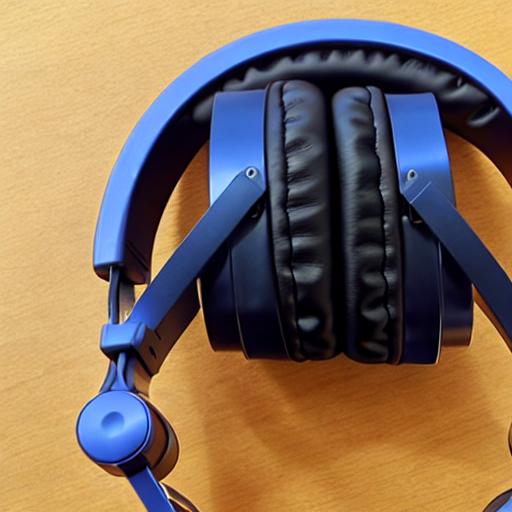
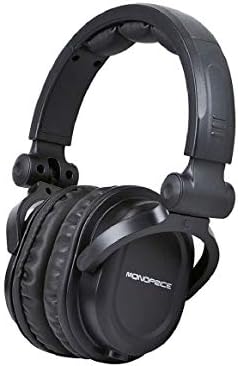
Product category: headphones
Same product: no